1975 Algerian Cup final

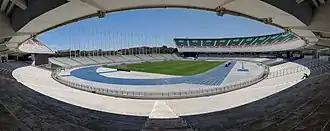
Stade du 5 Juillet hosted the match

The 1975 Algerian Cup Final was the 13th final of the Algerian Cup. The final took place on June 19, 1975, at July 5 Stadium in Algiers. MC Oran beat MO Constantine 2–0 to win their first Algerian Cup.